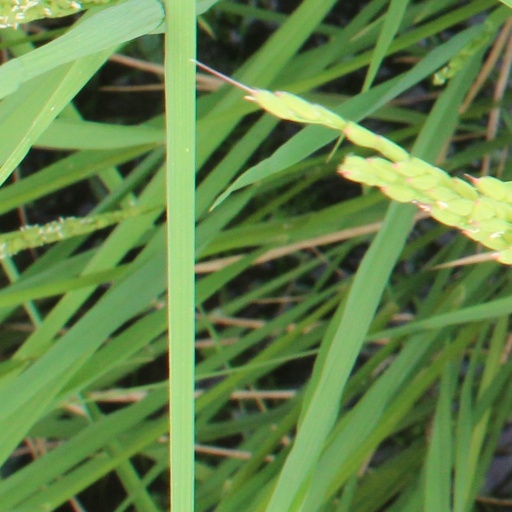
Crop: rice